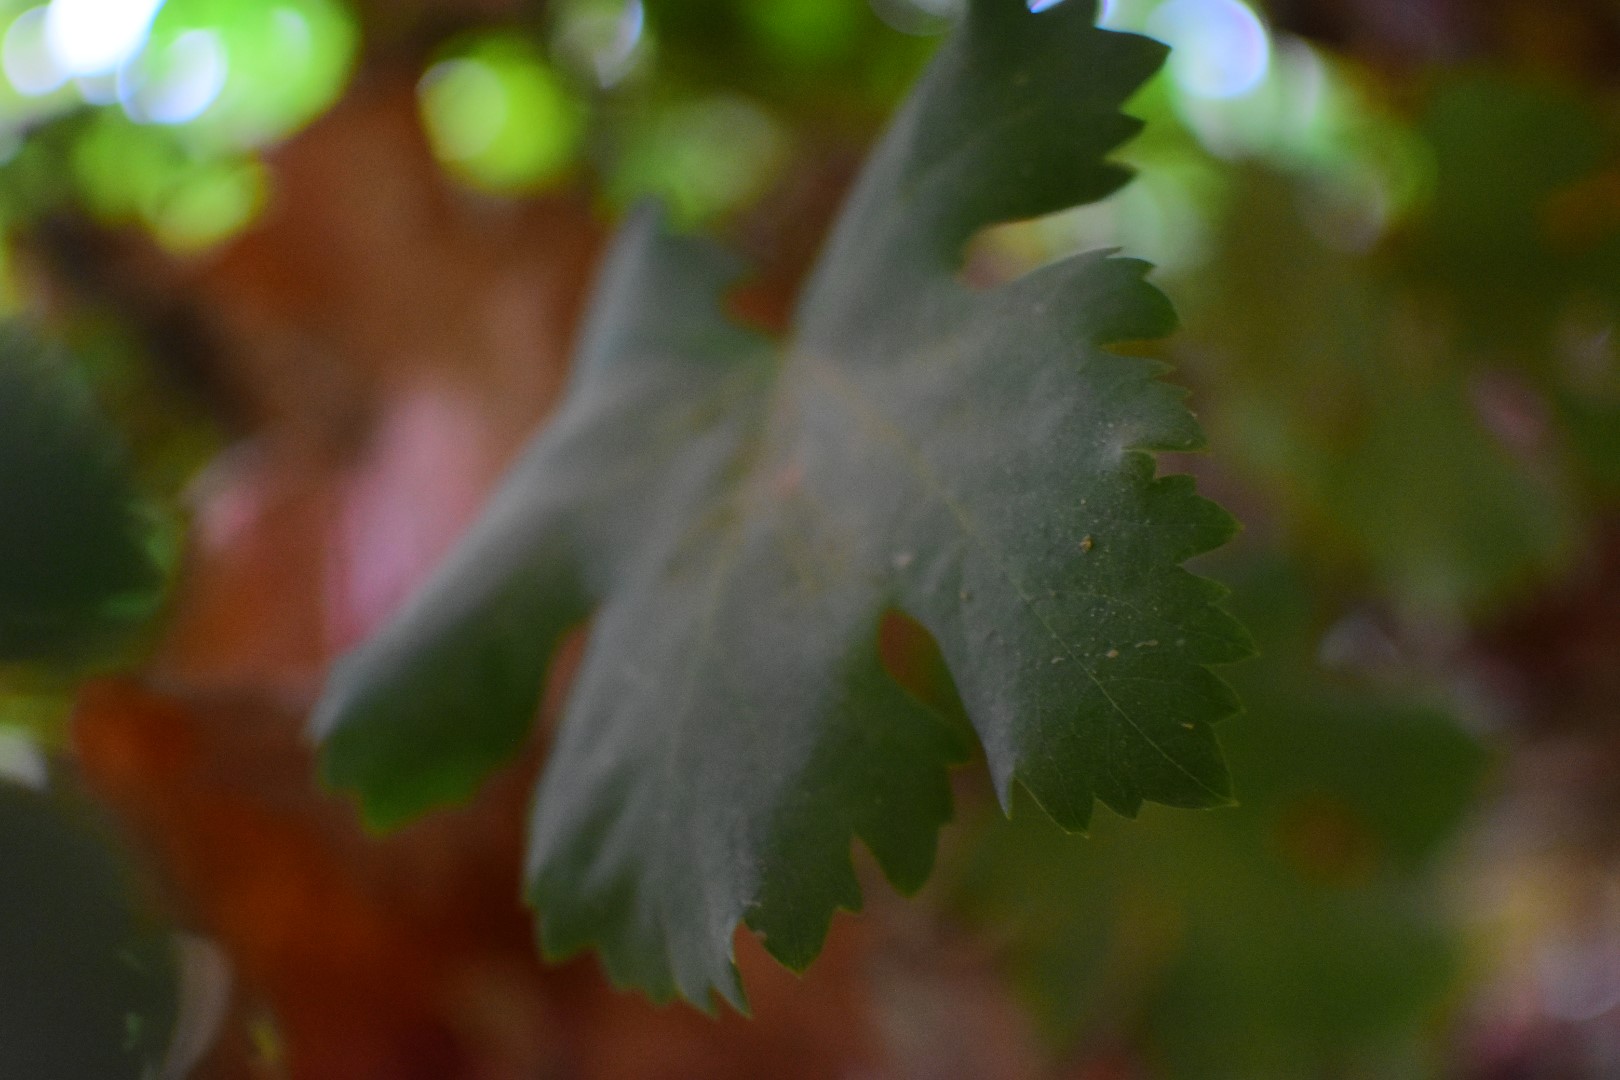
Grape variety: Aswud Balad